Monacanthus ciliatus

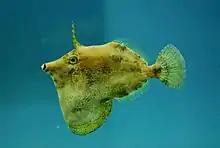
"M. ciliatus"

The fringed filefish is found in shallow parts of the western Atlantic Ocean between Newfoundland and Argentina, in the Caribbean Sea and the Gulf of Mexico. It is also recorded from the eastern Atlantic coasts of Europe and Africa. It is most commonly found in seagrass meadows, but also frequents coral rubble, sandy areas and sometimes rocky areas. It is a demersal fish and its depth range is .